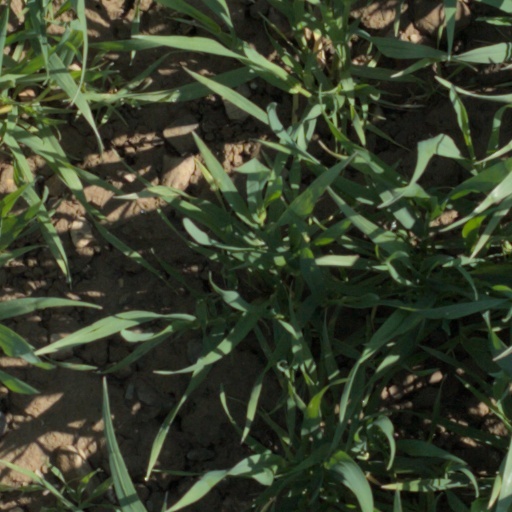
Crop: wheat